Aragua

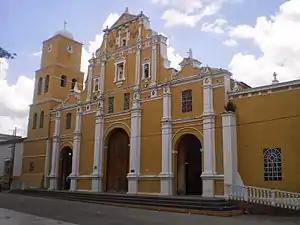
Nuestra Señora de La Candelaria Church, established by the Spanish colonists in the 18th century in Turmero, Aragua State

Aragua State is one of the 23 states of Venezuela. It is located in the north-central region of Venezuela. It has plains, jungles and Caribbean beaches. The most popular beaches are Cata and Choroni. It has Venezuela's first national park, Henri Pittier National Park. The capital is Maracay. Other important cities include Turmero and El Limón.